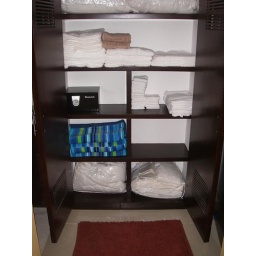
Shower & beach towels & safe included in rental